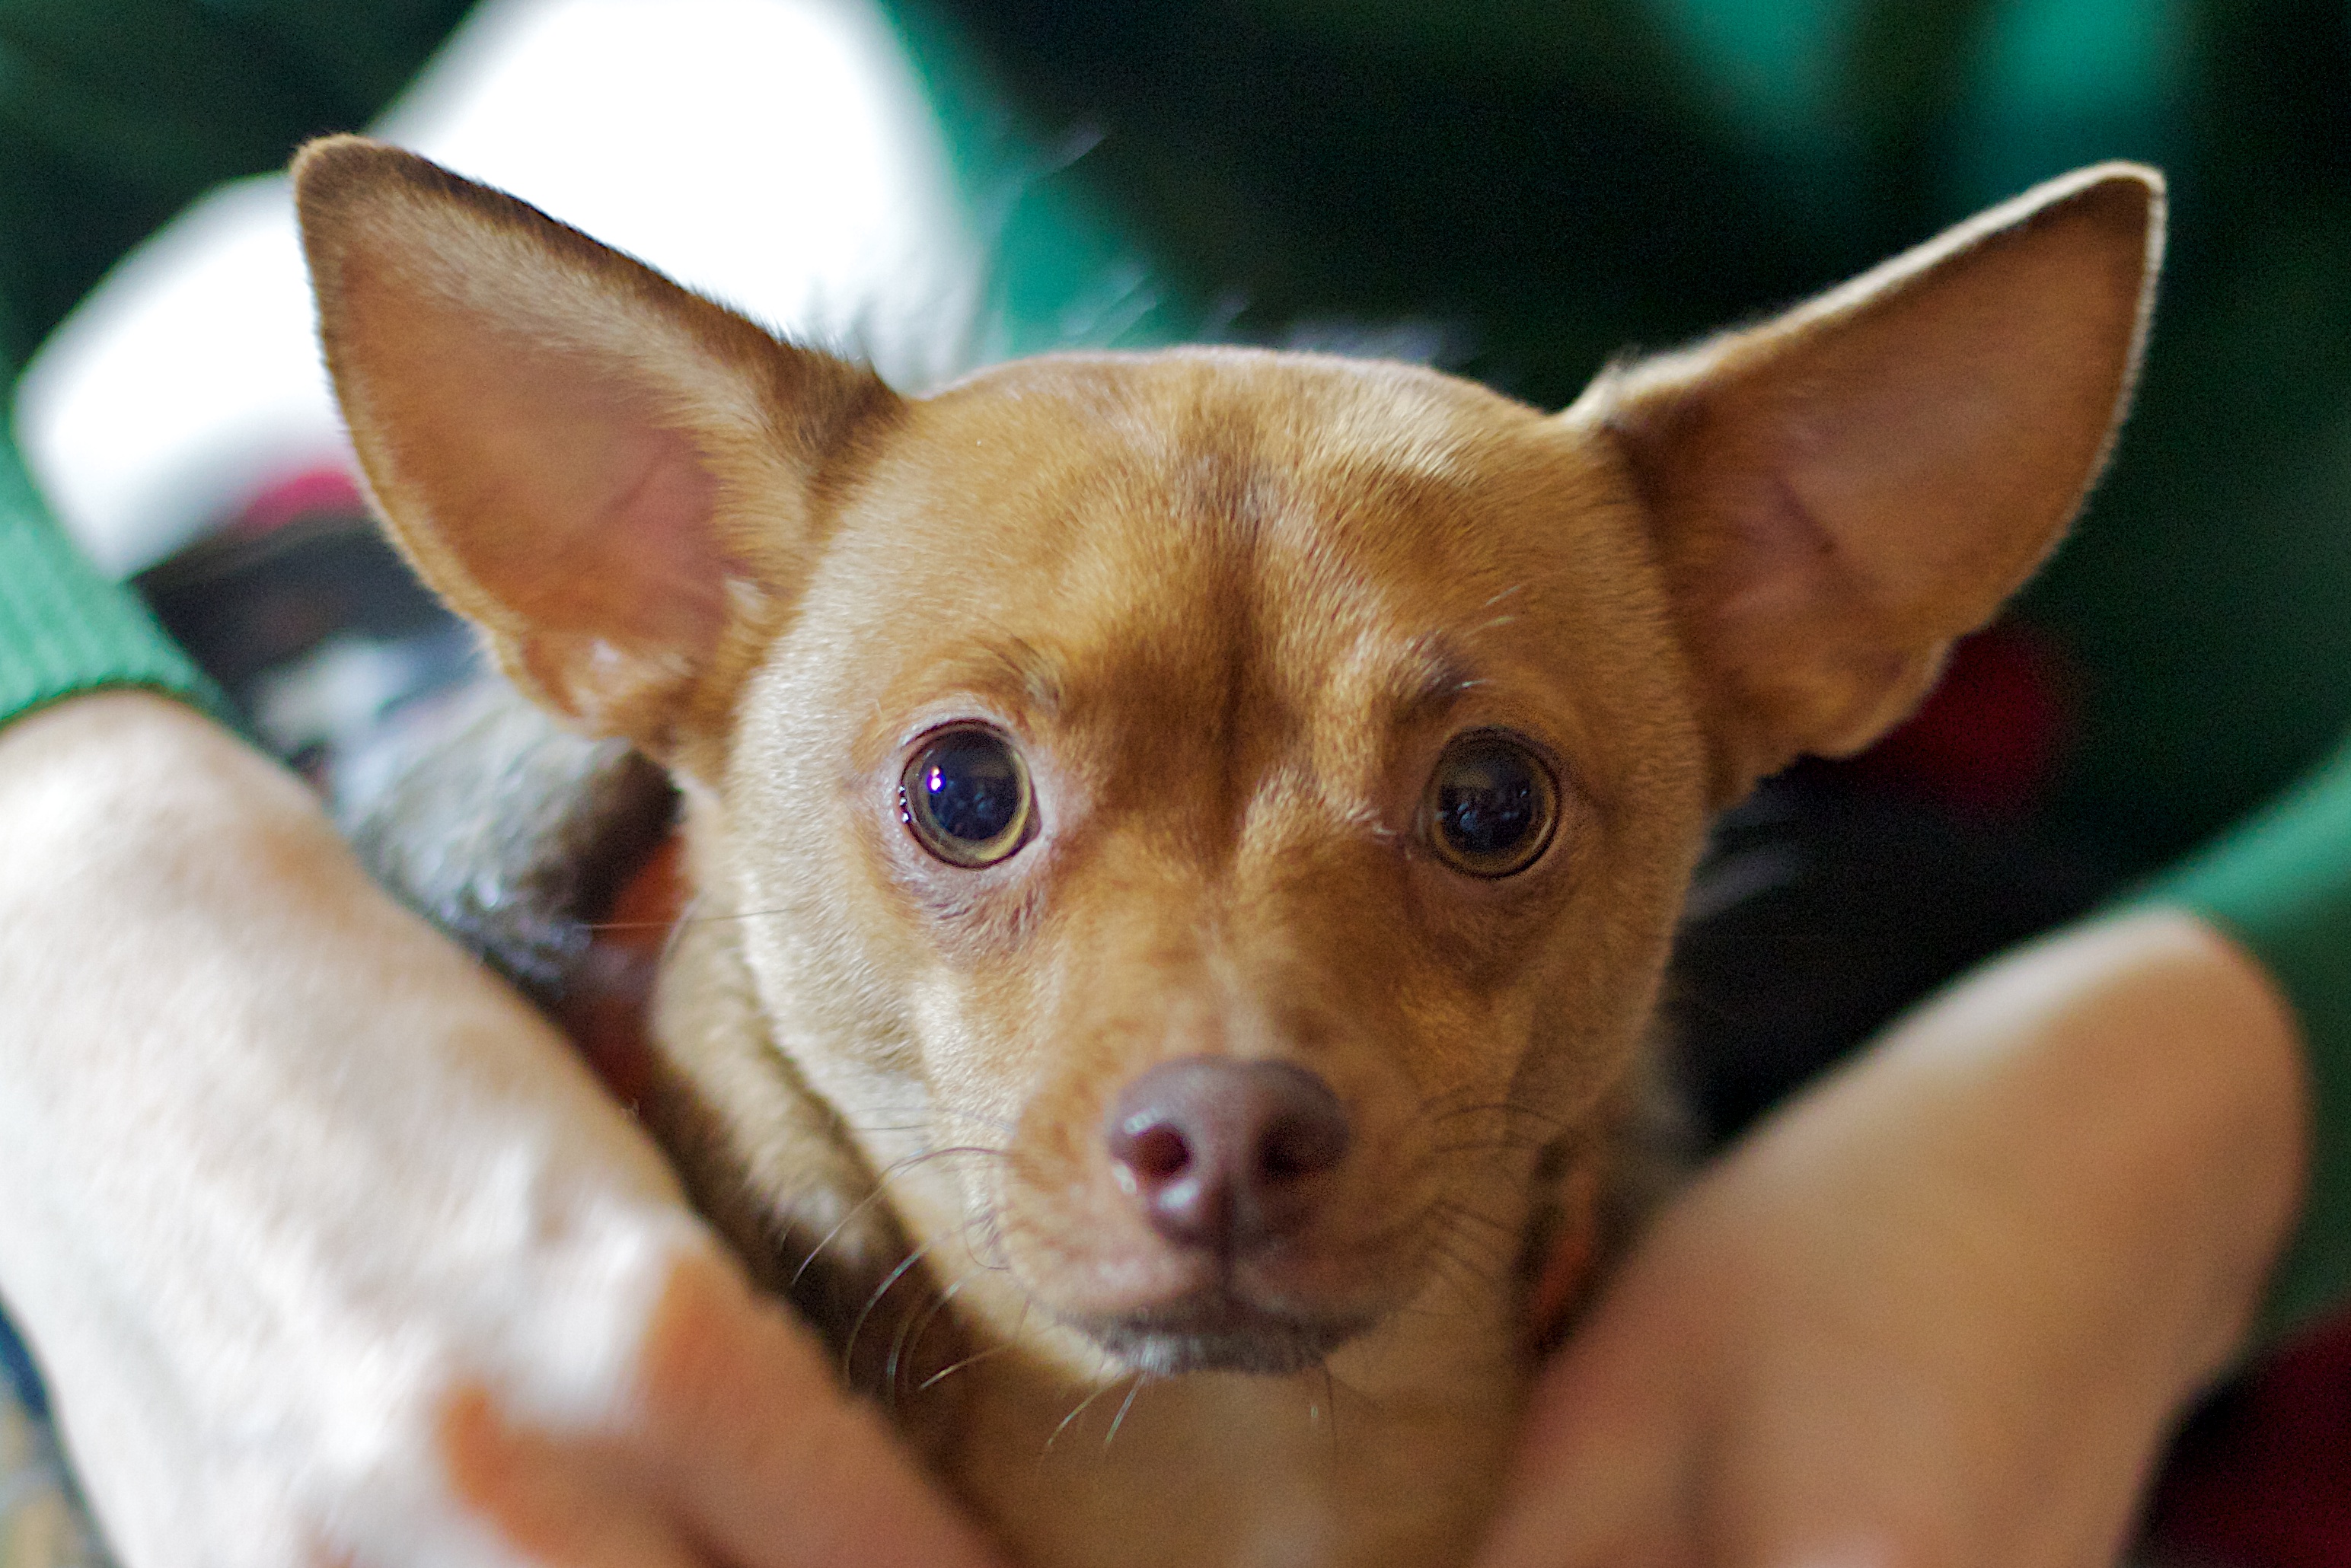
puppy, dog, mammal, close up, vertebrate, chihuahua, dog breed, dog like mammal